Meadowvale, Mississauga

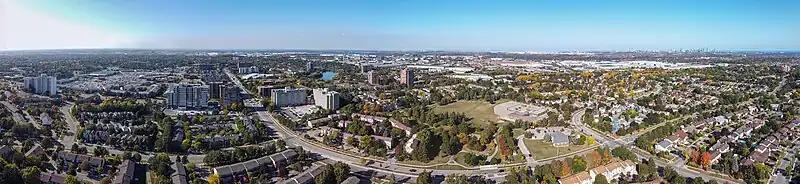

Meadowvale is accessed via Highway 401 via Winston Churchill Boulevard, Mississauga Road, or Mavis Road. The tolled Highway 407 bypasses Meadowvale along its western and northern borders.